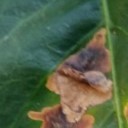
Label: Miner